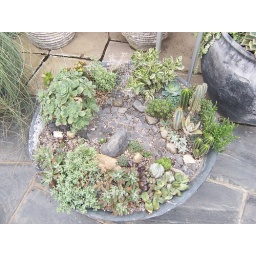
there are a couple pots in the house I would love to do this to